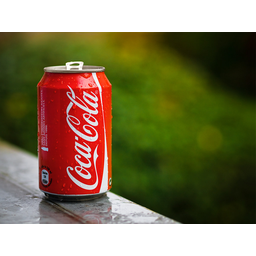
Label: cans